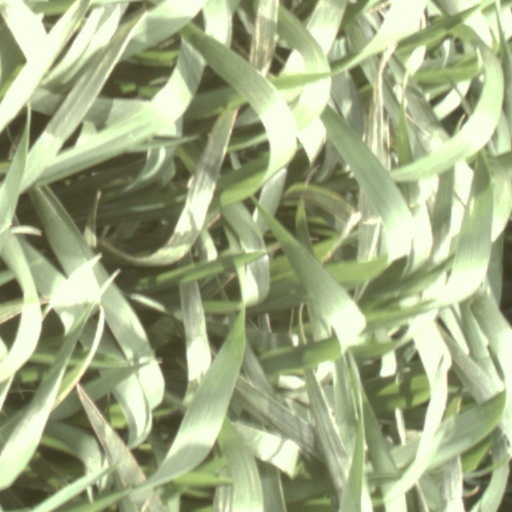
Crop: wheat